The Yellow Passport

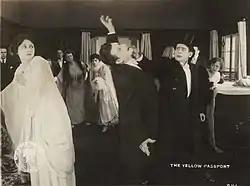
Still of Clara Kimball Young reacting to Edwin August punching John St. Polis

The Yellow Passport is a lost 1916 silent film drama produced and distributed by the World Film Company. Based on Michael Morton's 1914 Broadway play of the same title, it was directed by Edwin August and starred Clara Kimball Young. On the stage the lead characters were played by Florence Reed and John Barrymore. Morton's story was filmed several times in the silent era and made as "The Yellow Ticket" in 1931 with Lionel Barrymore and Elissa Landi.